Sonoma Plaza

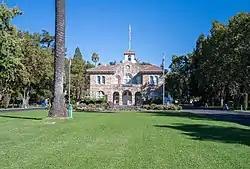

Sonoma Plaza (Spanish: "Plaza de Sonoma") is the central plaza of Sonoma, California. The plaza, the largest in California, was laid out in 1835 by Mariano Guadalupe Vallejo, founder of Sonoma.